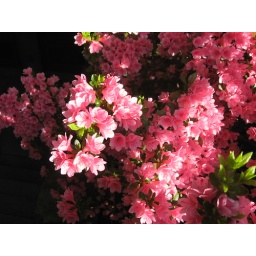
I think more people should plant more flowers in more places, to make the world a more colorful place. ~ Alan Stevens